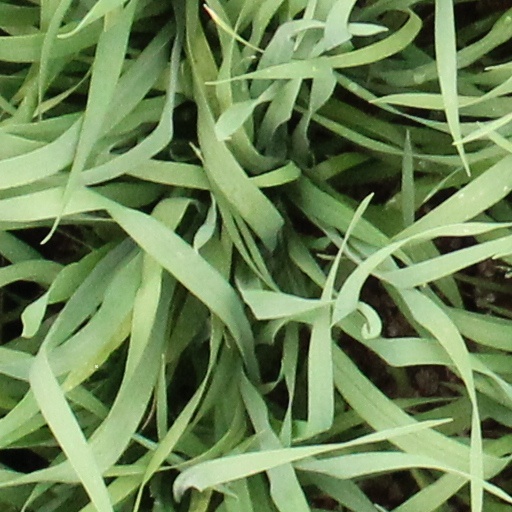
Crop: wheat